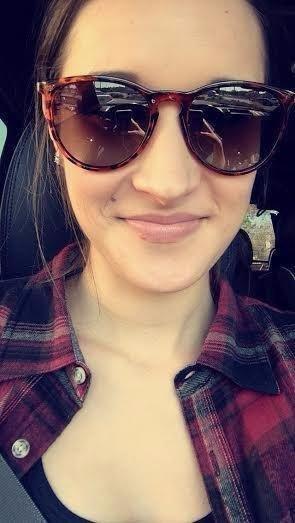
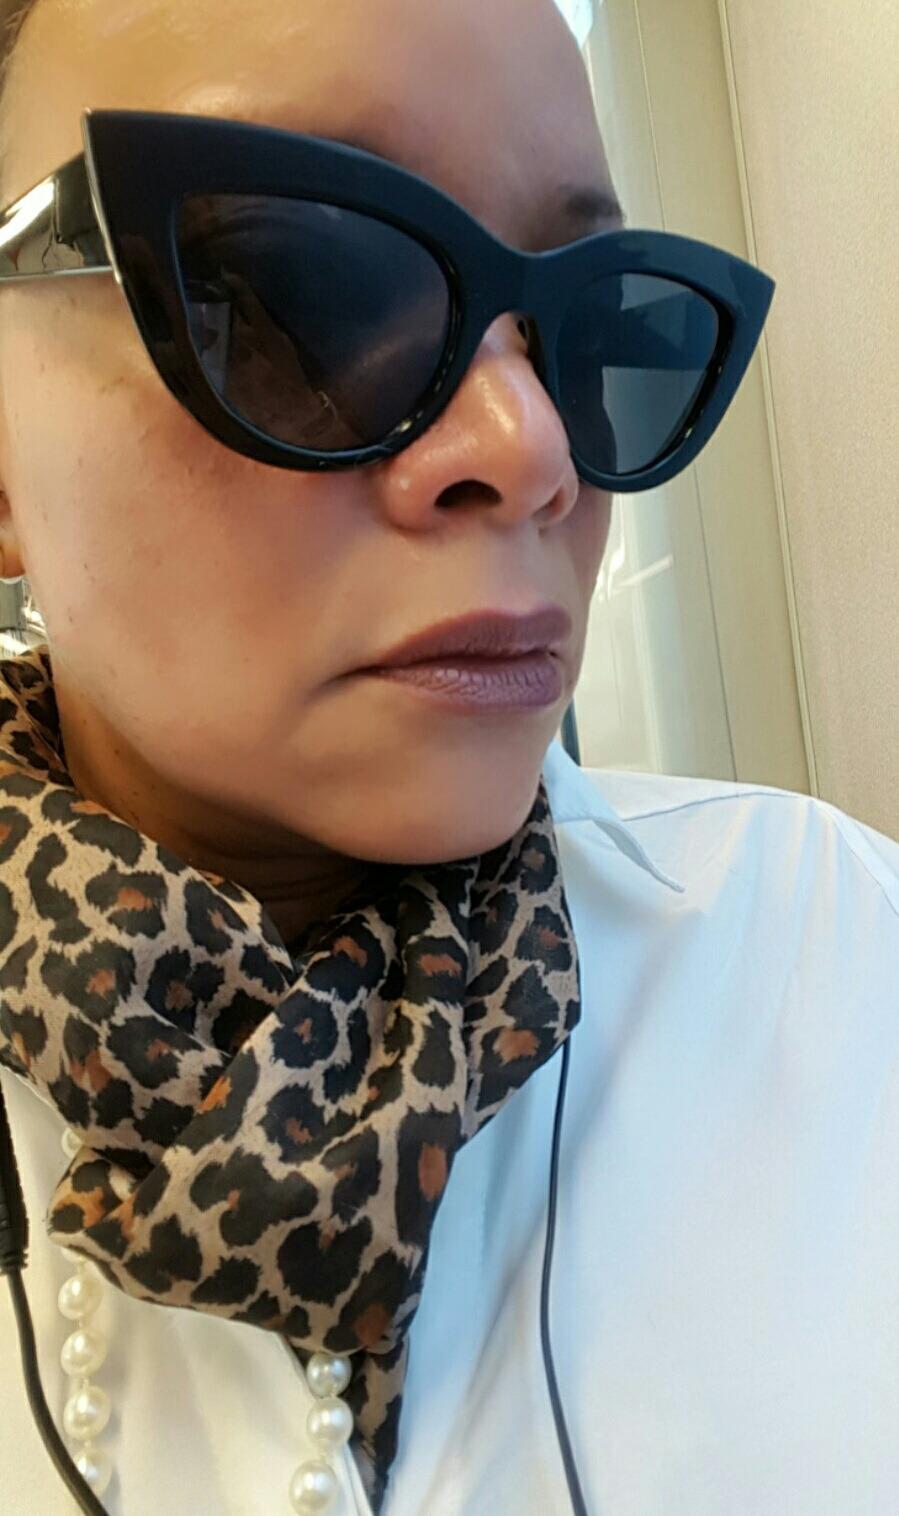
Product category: accessories_sunglasses
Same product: no